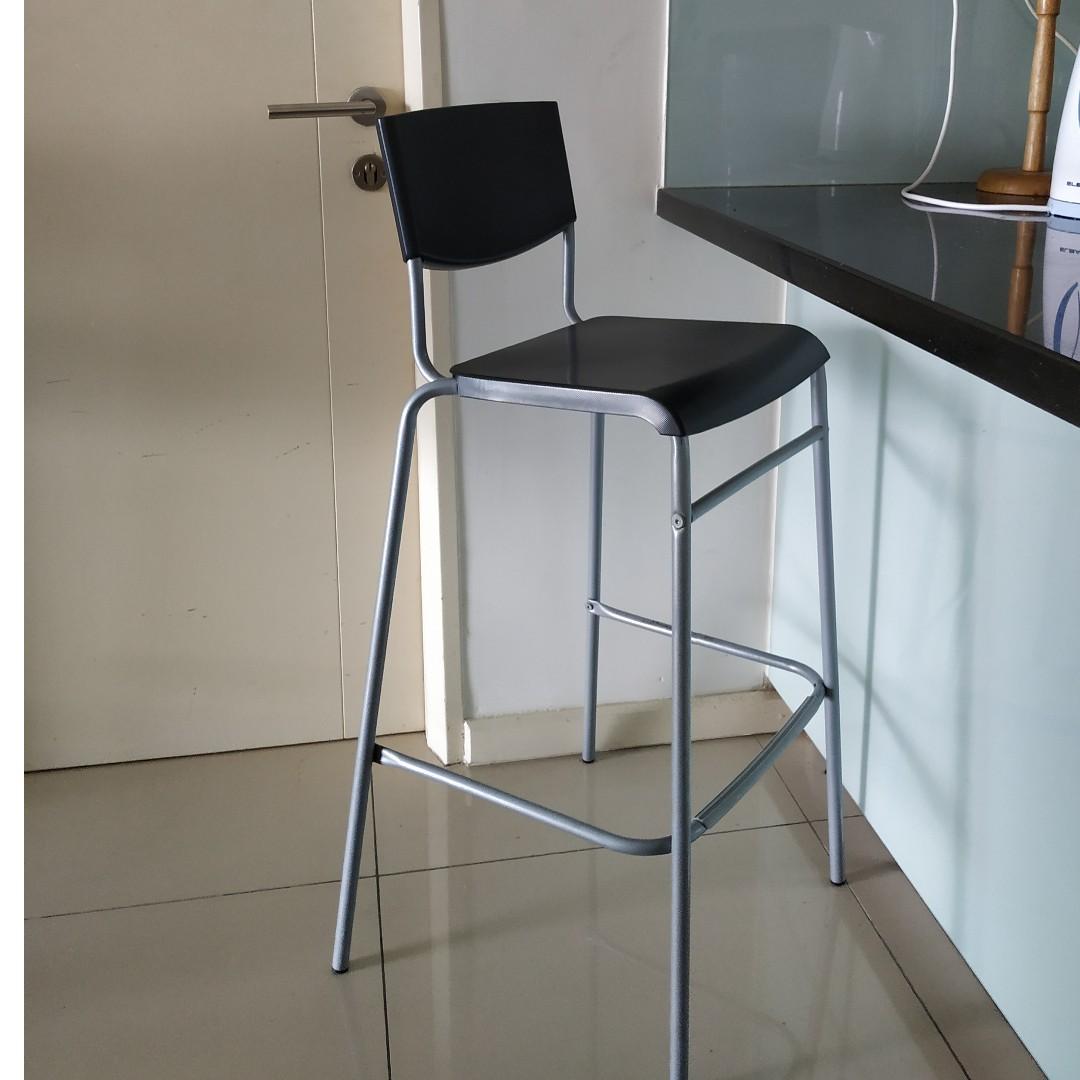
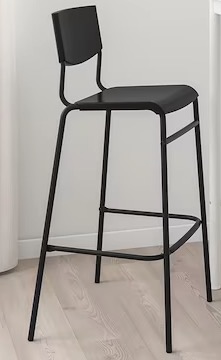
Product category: stool
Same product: no